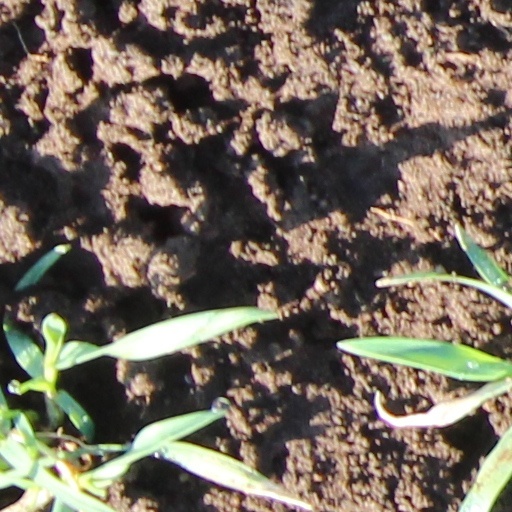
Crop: wheat